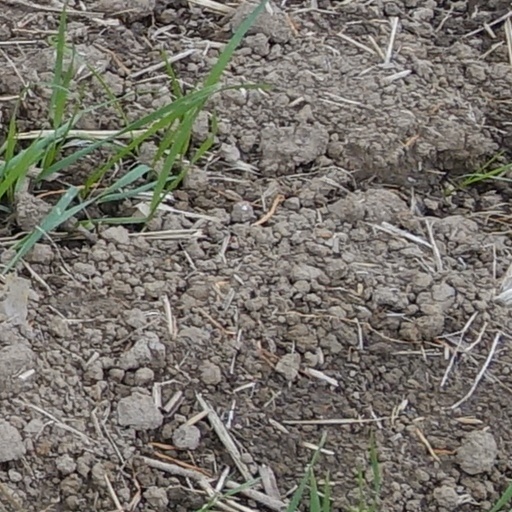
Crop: wheat